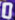
Number: 0